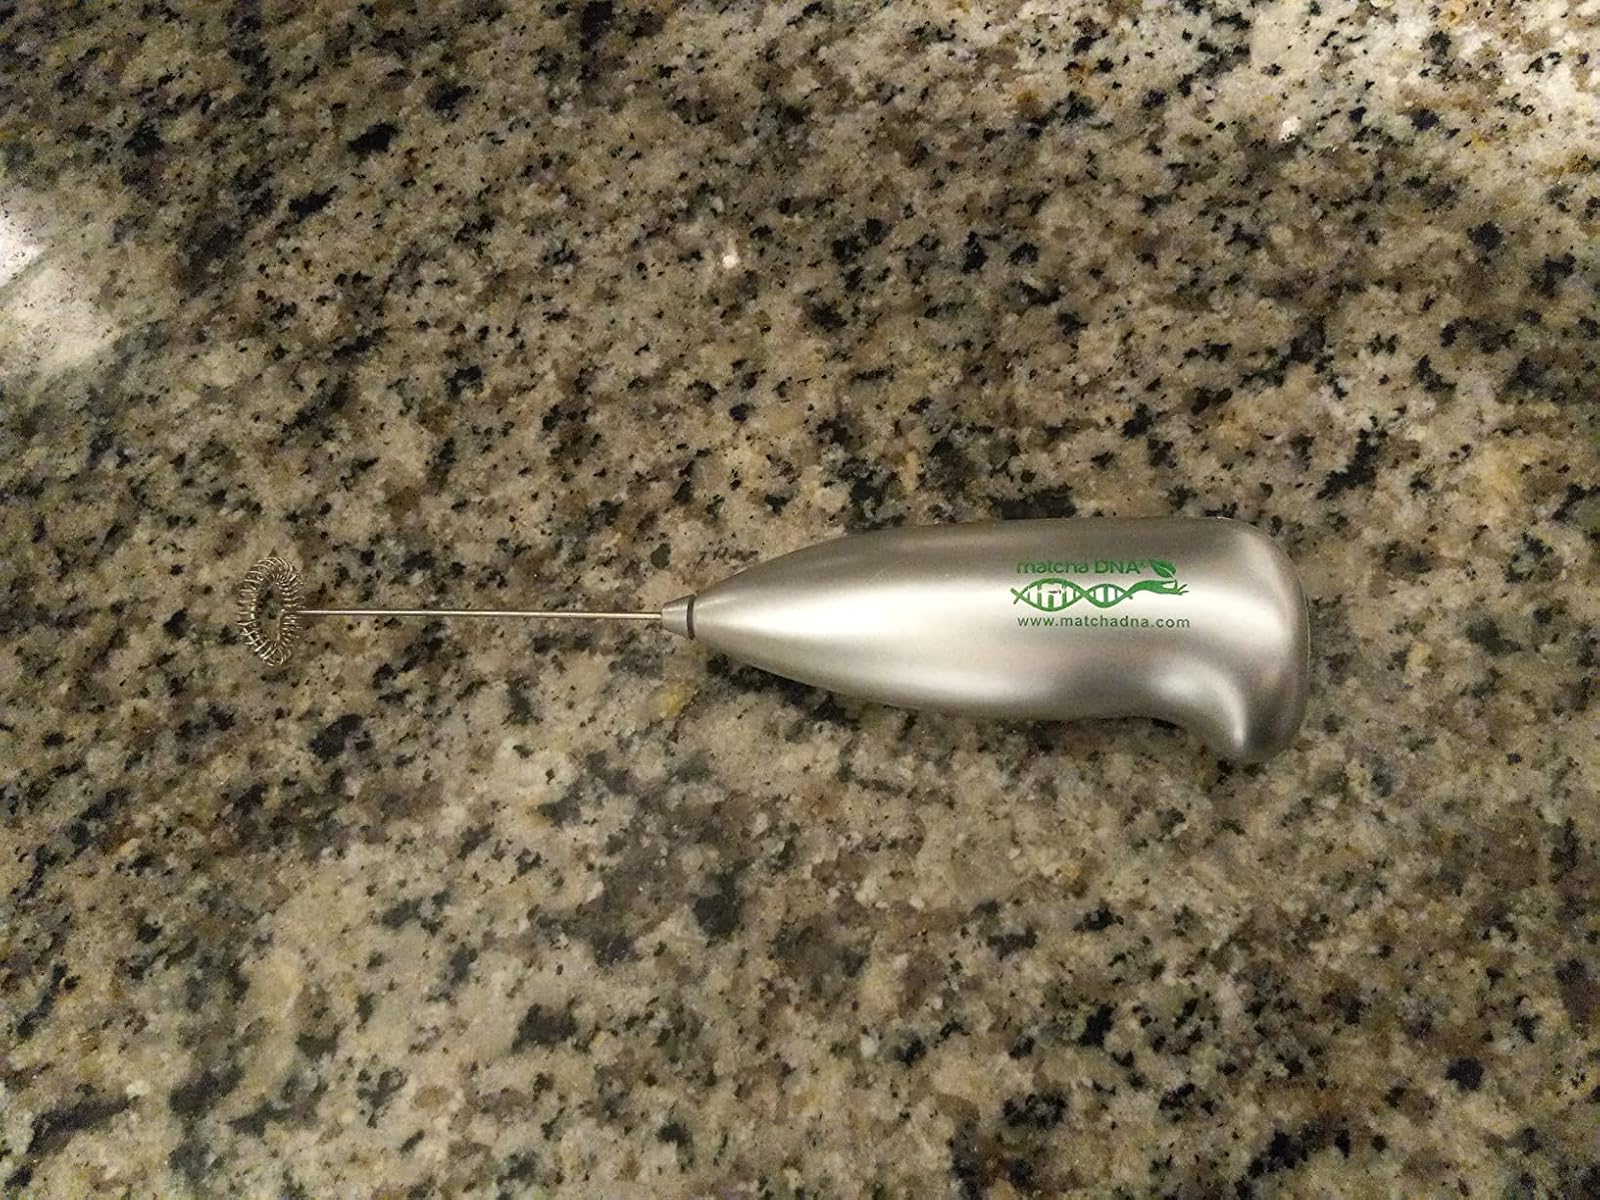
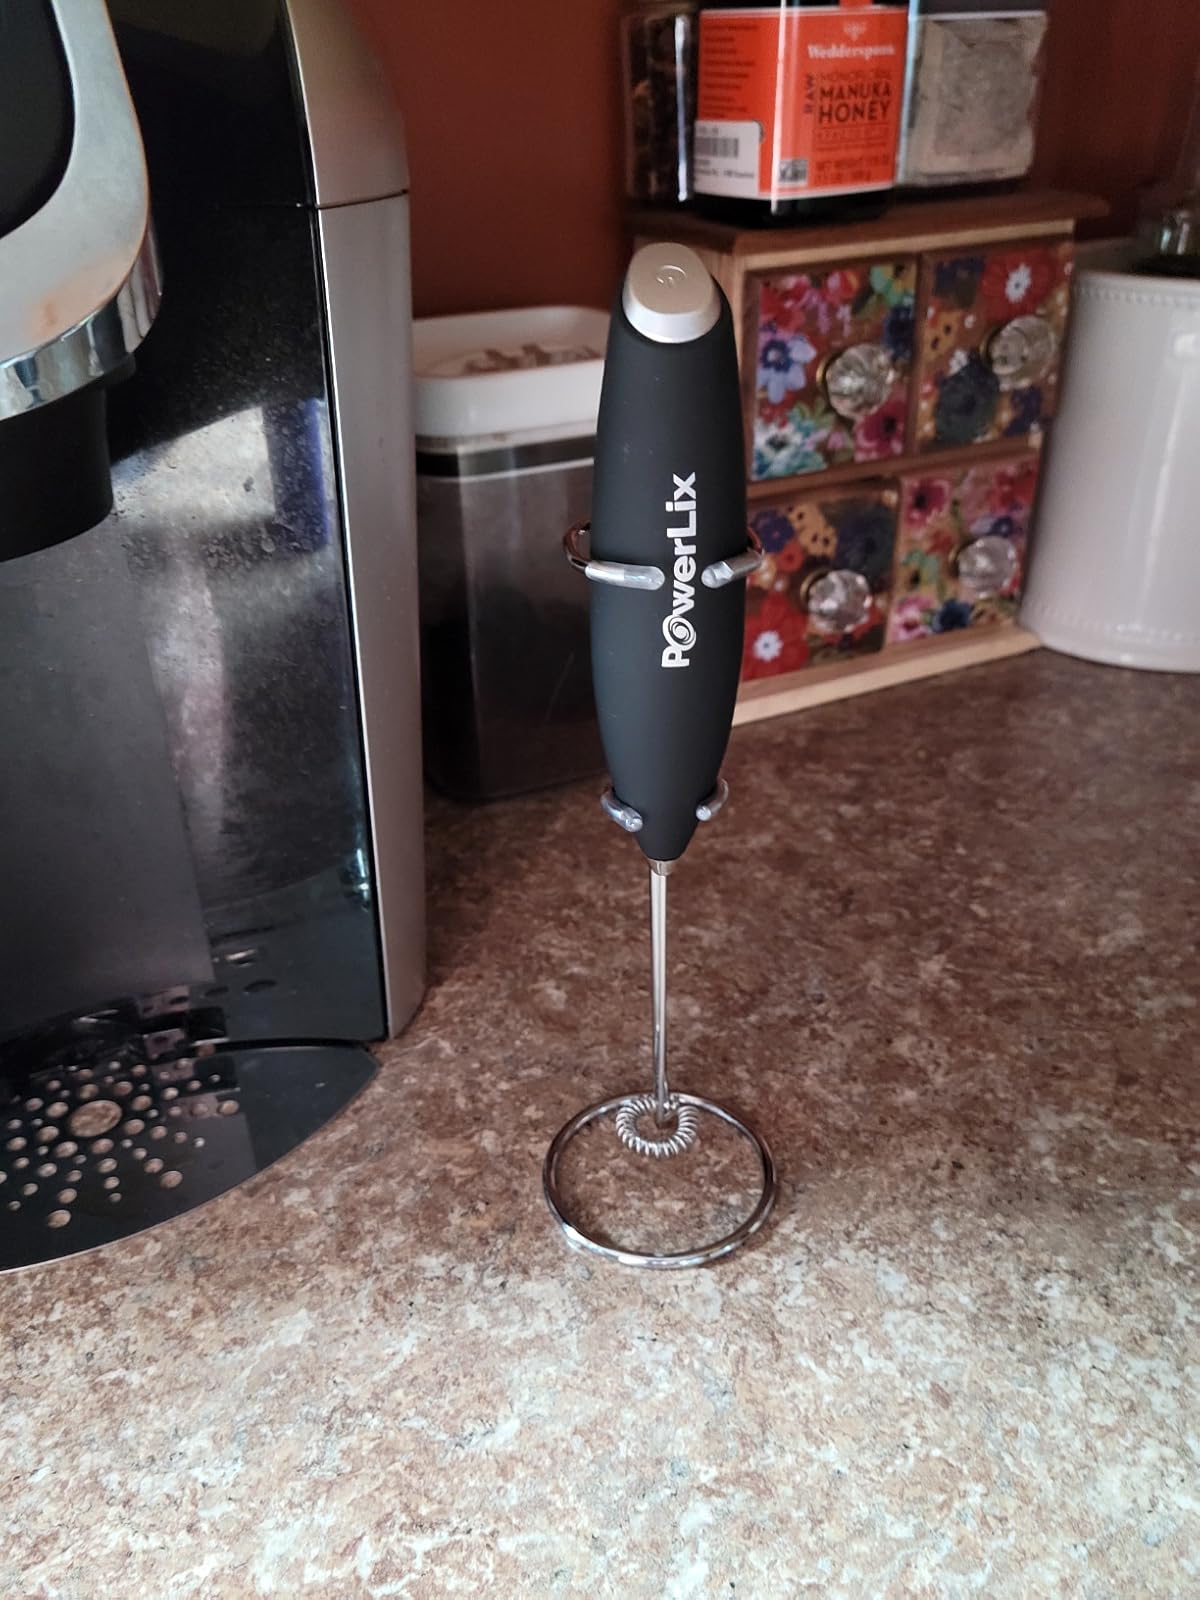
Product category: items_mixer
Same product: no